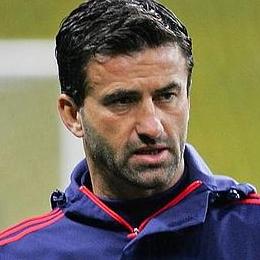
Age: 38